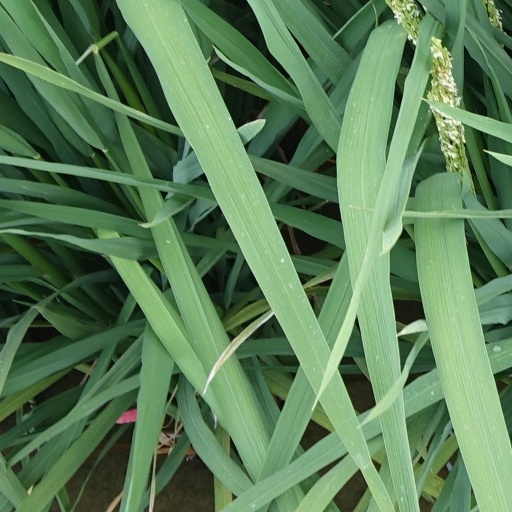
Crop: rice